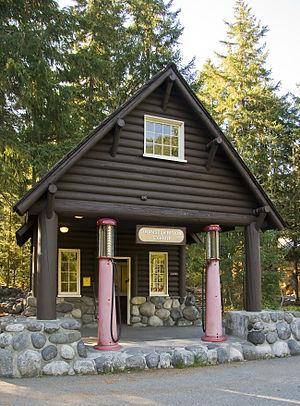
Station service Longmire dans le parc national du Mont Rainier, Washington, USA
La Longmire Service Station est une ancienne station-service américaine à Longmire, dans le comté de Pierce, dans l'État de Washington. Construite en 1929 dans le style rustique du National Park Service, elle est protégée au sein du parc national du mont Rainier.